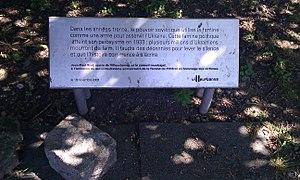
Eglise St-Anathase de Villeurbanne Plaque de commémoration de l'Holodomor
Les relations entre la France et l'Ukraine sont des relations internationales s'exerçant entre deux États d'Europe, la République française et la République d'Ukraine. Elles sont structurées par deux ambassades, l'ambassade de France en Ukraine et l'ambassade d'Ukraine en France.